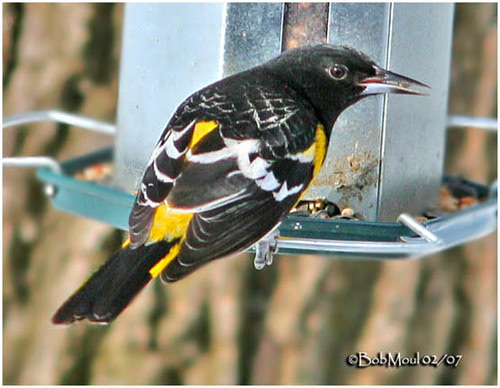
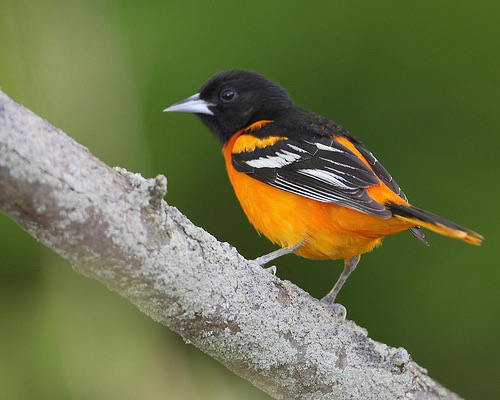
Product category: misc
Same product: yes